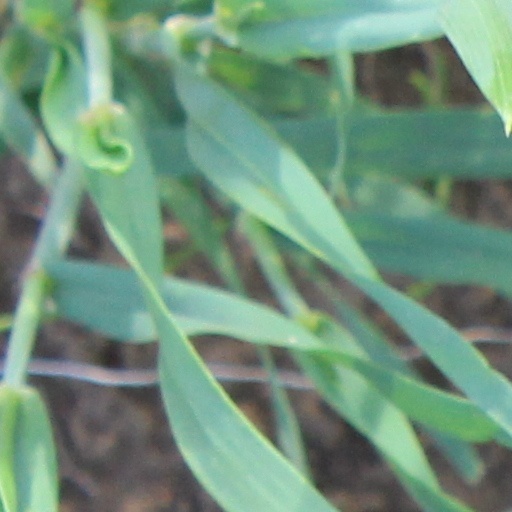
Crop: wheat